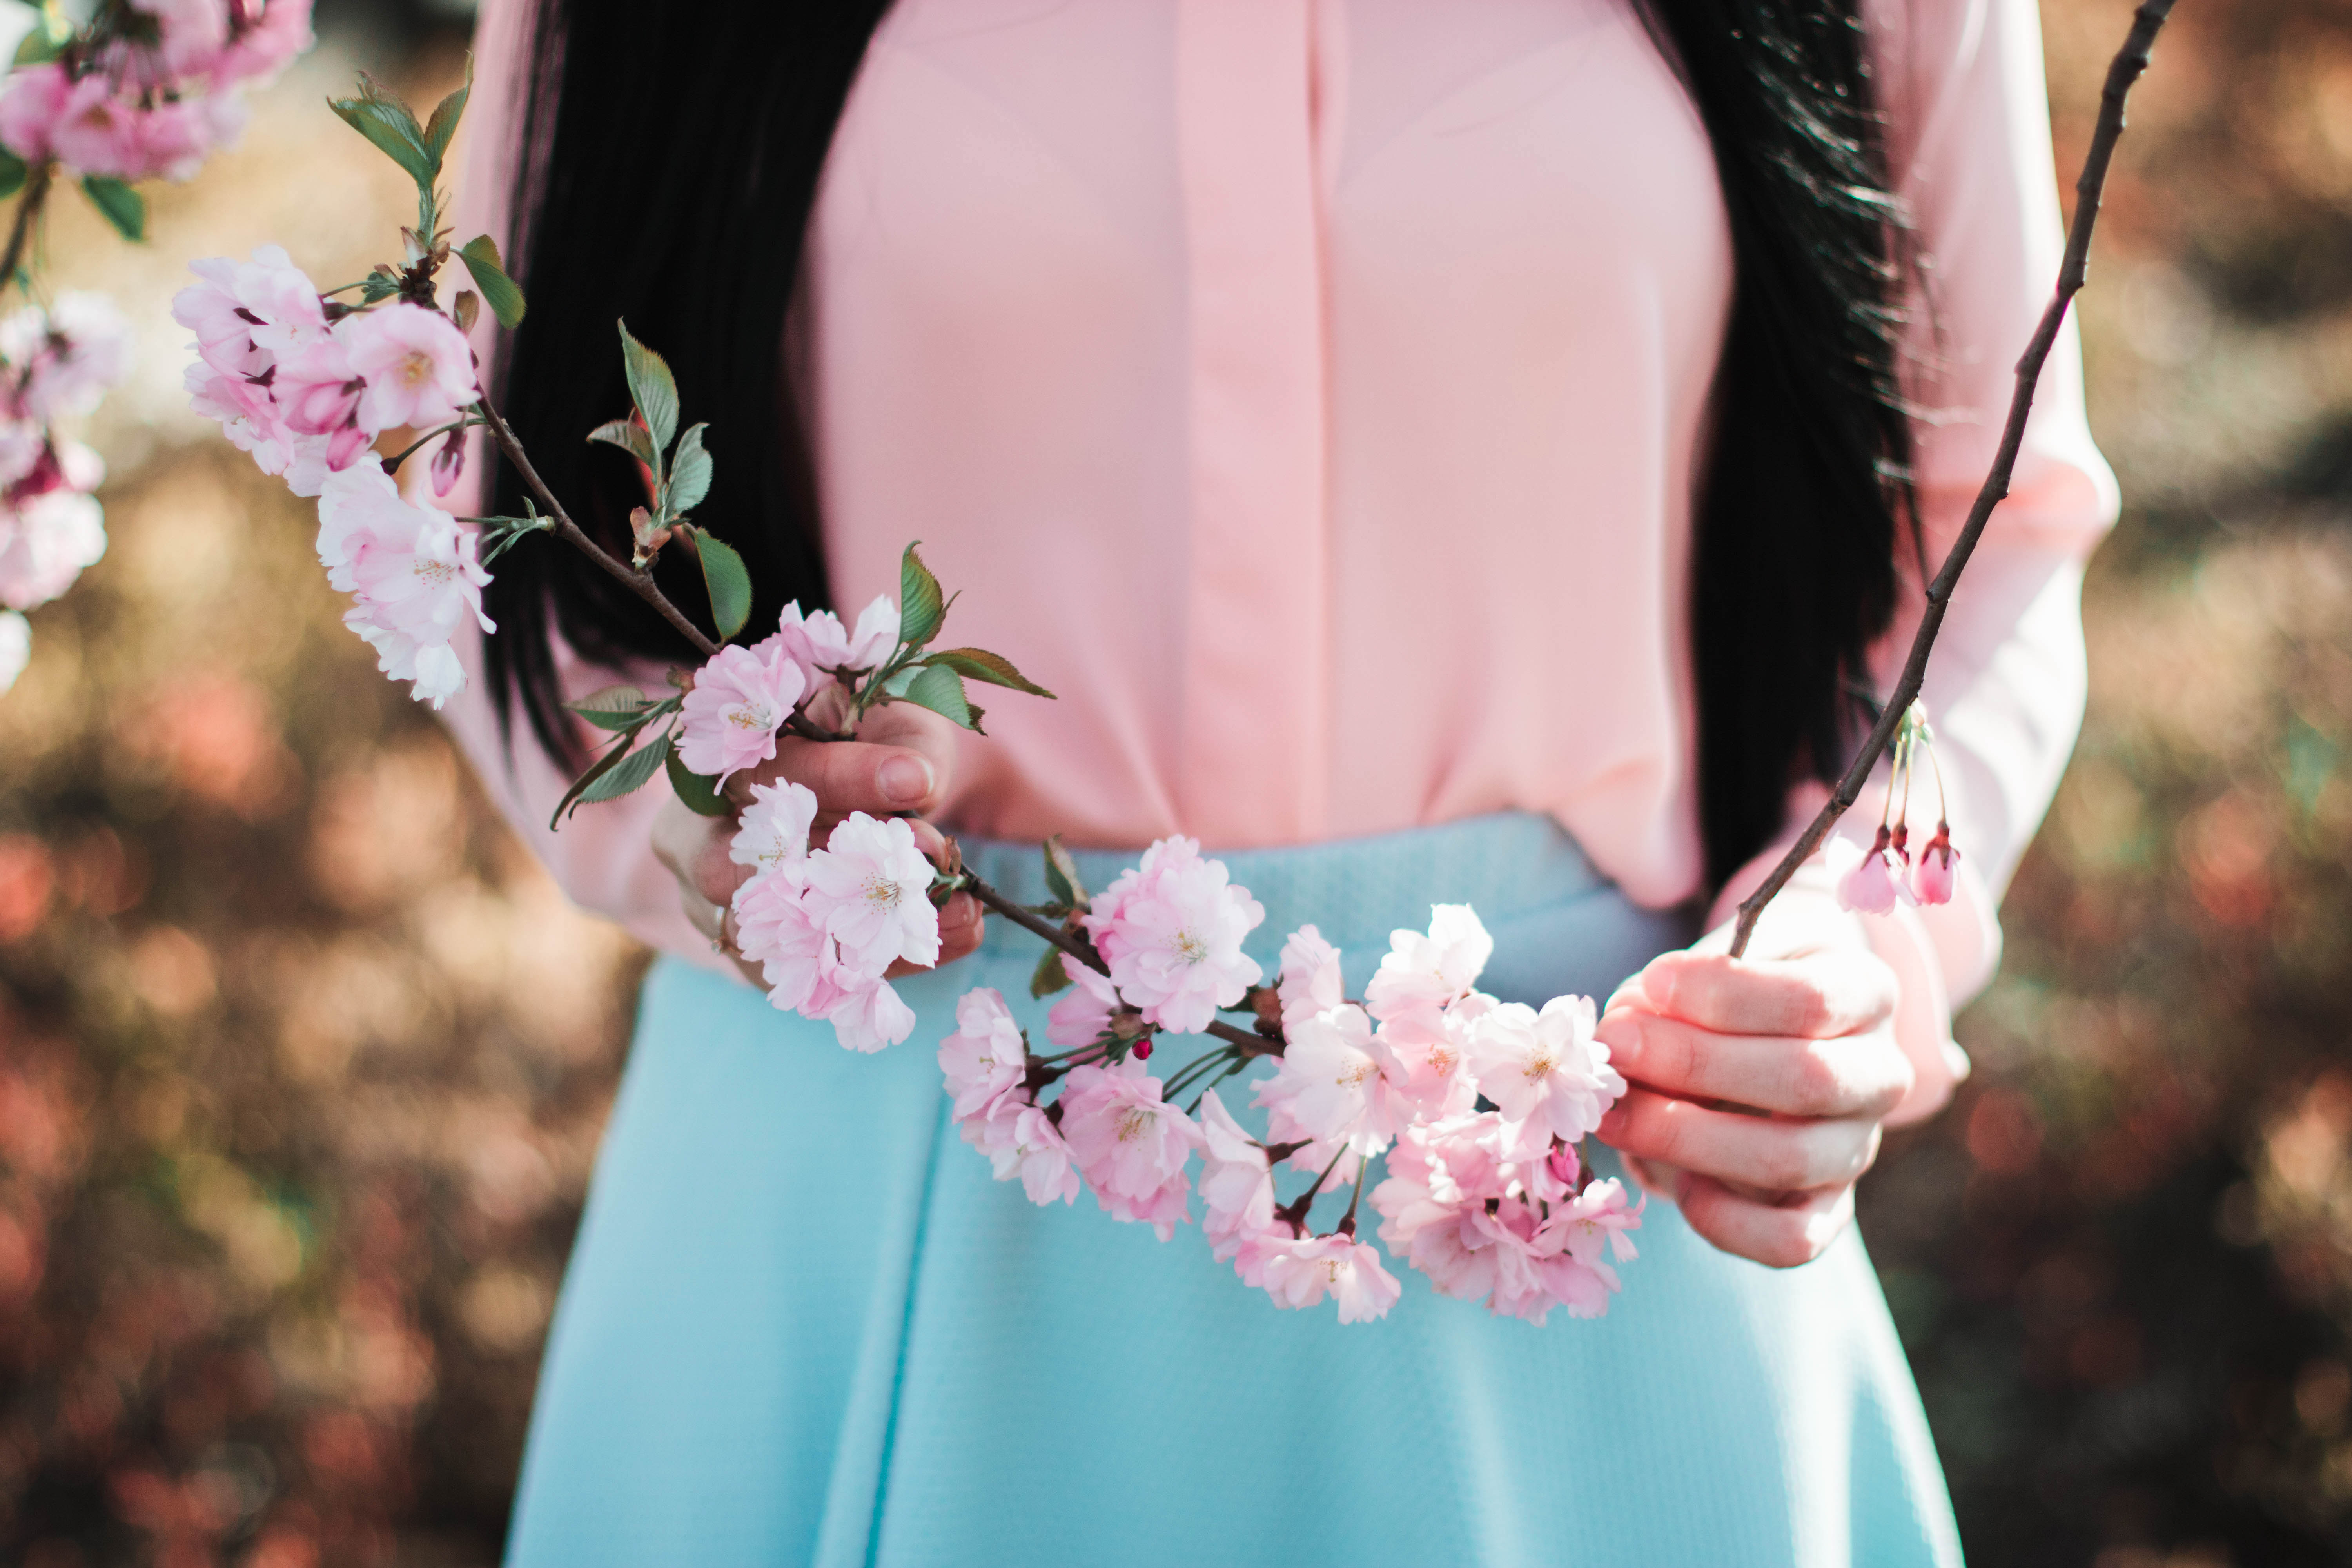
blossom, woman, photography, flower, petal, bloom, spring, pink, bride, flora, flowers, outdoors, dress, hands, gown, flower bouquet